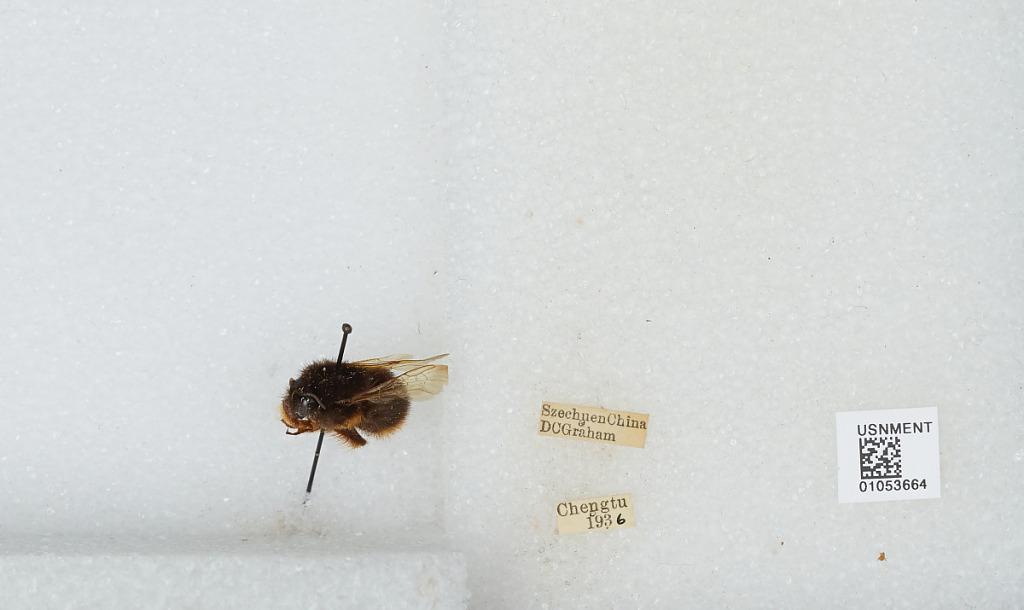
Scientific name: Bombus sp.
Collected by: D. Graham
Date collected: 1936--
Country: China
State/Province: Sichuan
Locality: Chengdu
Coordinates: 30.6586, 104.065